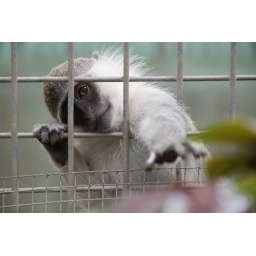
Little white monkey reaches out to grab a bush near his enclosure